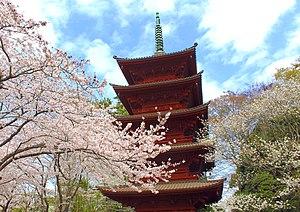
Hokekyō-ji est un temple bouddhiste japonais de l'école Nichiren Shū fondé en 1260 à l'époque de Kamakura à Ichikawa, préfecture de Chiba au Japon. Il est issu de la fusion des temples Kakayama Hommyo-ji et Wakayama Hokke-ji.